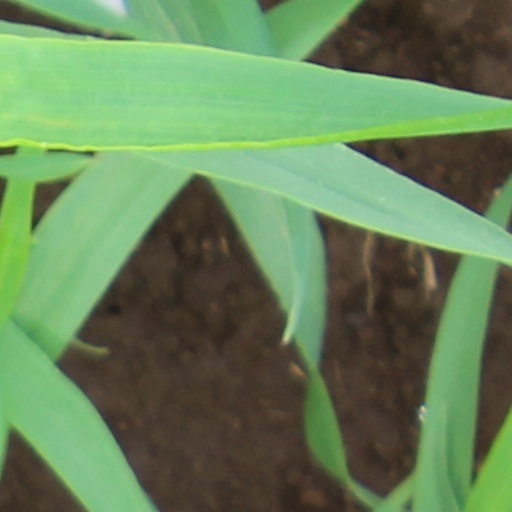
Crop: wheat